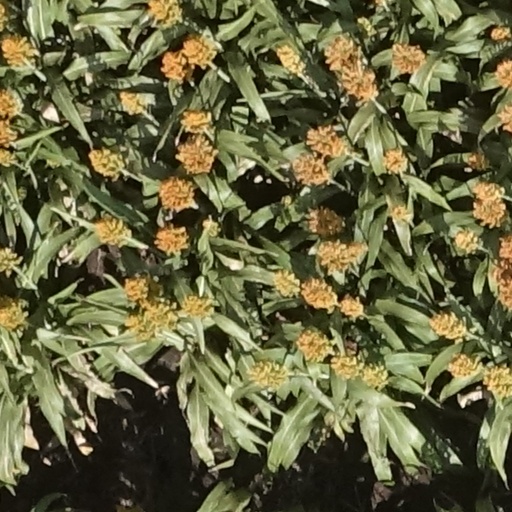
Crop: sorghum